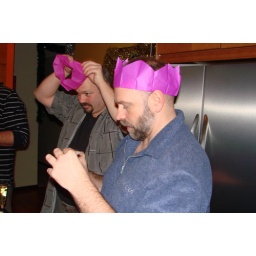
Heath and LeRoy don their pretty pink hats (I was told it was fuschia) and investigate the prize from in their cracker!